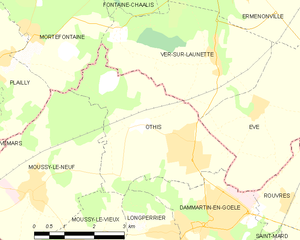
Carte des communes françaises Othis